Edmund Crouchback

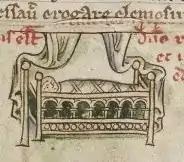
Birth of Edmund, 1245. Recorded by Matthew Paris

Edmund was born in London to King Henry III of England and Eleanor of Provence on 16 January 1245. Henry named him after the martyred and canonised 9th-century East Anglian king, whom Henry prayed to for a second son. He was a younger brother of Edward (later King Edward I of England), Margaret and Beatrice, and an elder brother of Catherine. Edmund spent most of his childhood at Windsor Castle alongside his siblings. He grew emotionally attached to his father Henry, who rarely spent extended periods apart from his family.